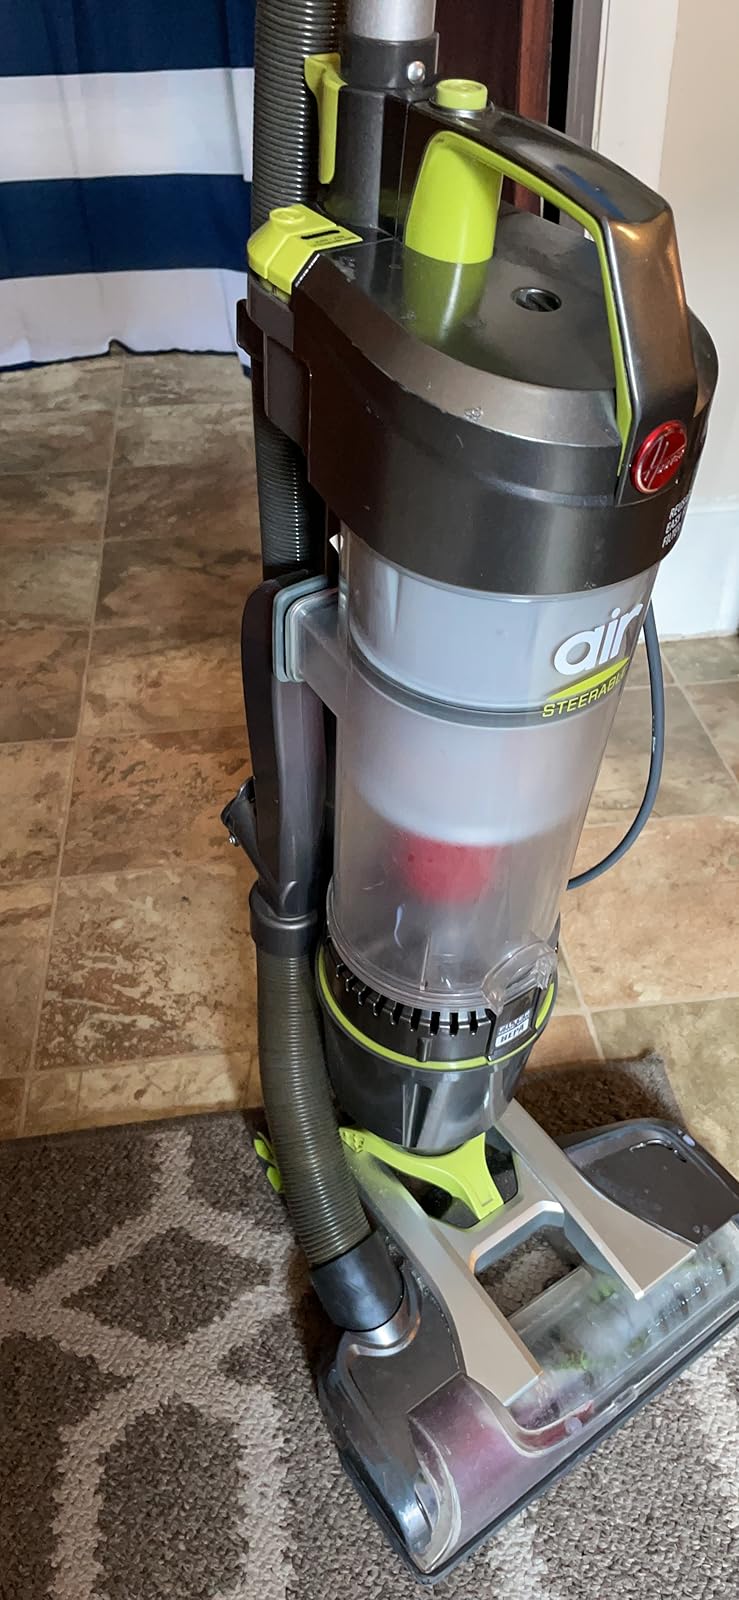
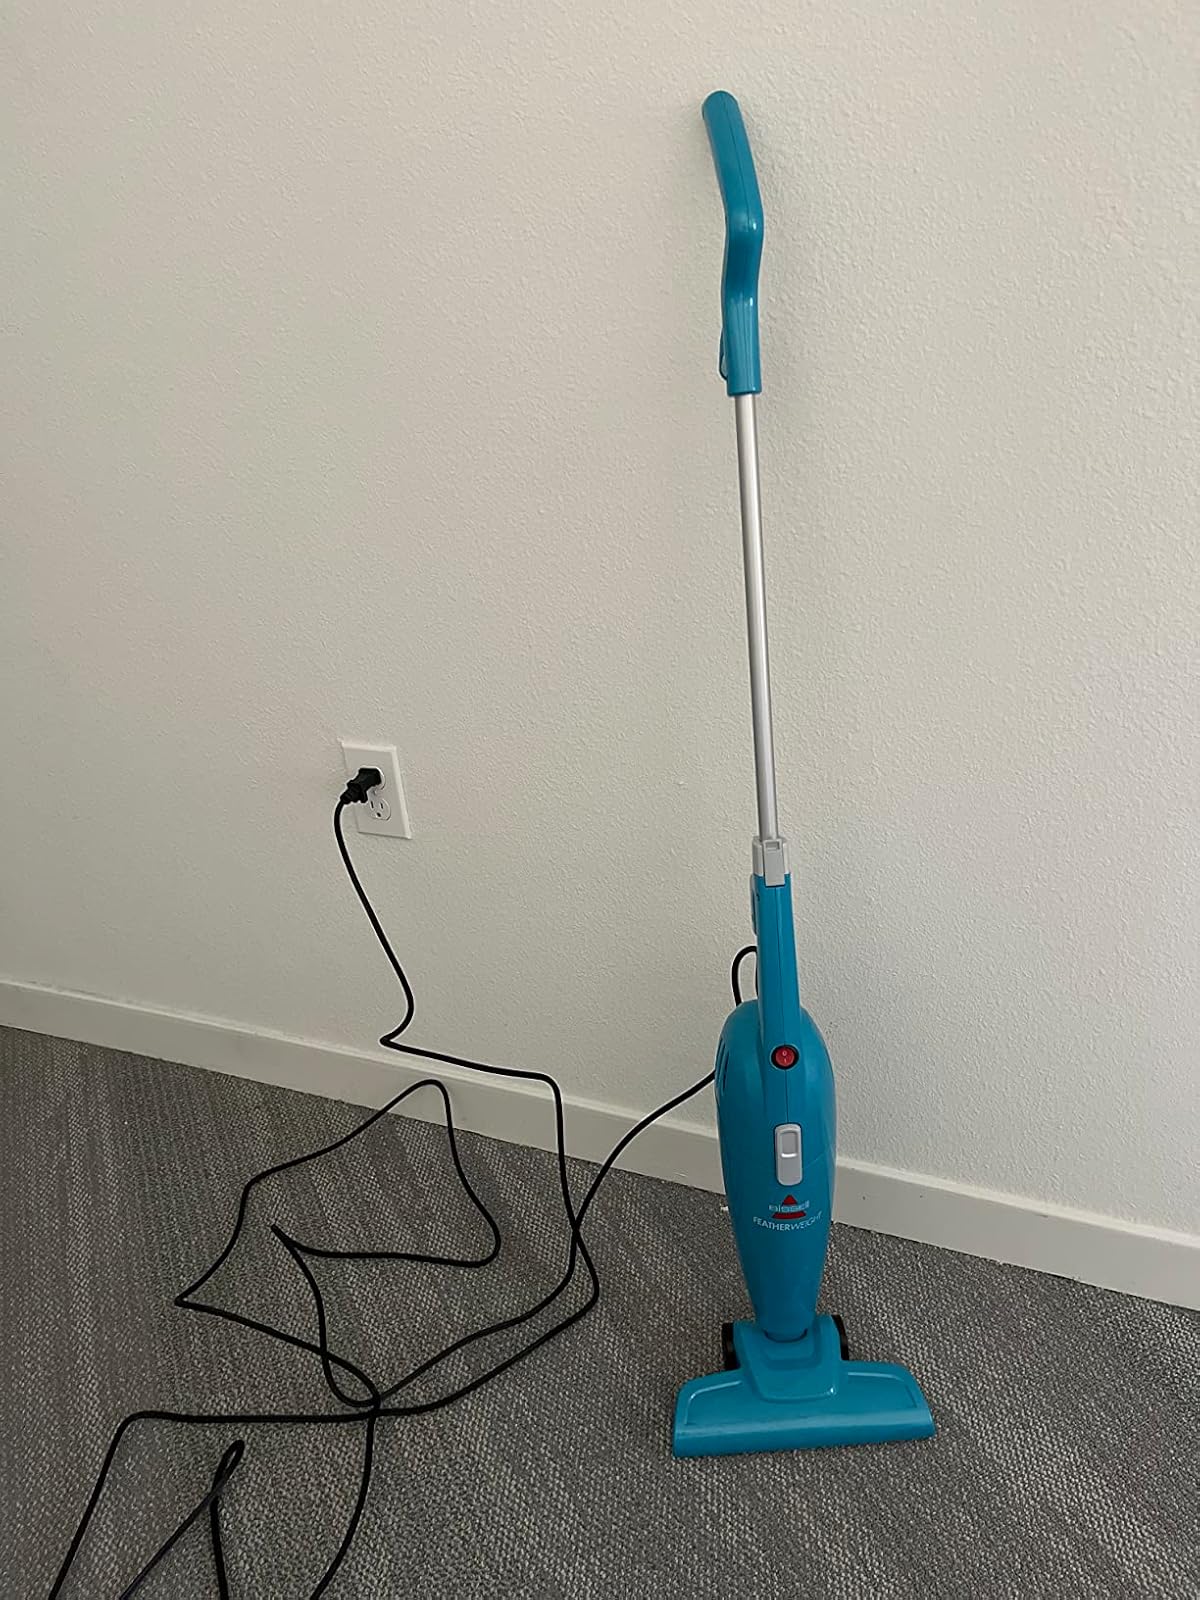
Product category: items_vacuum
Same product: no